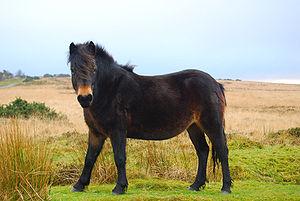
L’Exmoor est la plus vieille race de poney britannique et l'une des plus anciennes races de chevaux du monde. Natif des landes d'Exmoor, qui forment actuellement le parc national d'Exmoor en Devon et Somerset, il est souvent qualifié de poney celte en raison de son ancienneté. Comme tous les poneys britanniques semi-sauvages, c'est un poney dit mountain and moorland.
Le noir est une couleur de robe du cheval, où la peau et le pelage de l'animal sont complètement noirs. C'est aussi une robe de base chez le cheval, différents gènes tels que le Dun ou le Silver pouvant en modifier l'apparence. Lorsqu'elle est totalement dépourvue de poils blancs, elle est dite zain. Elle peut aussi présenter des marques blanches.